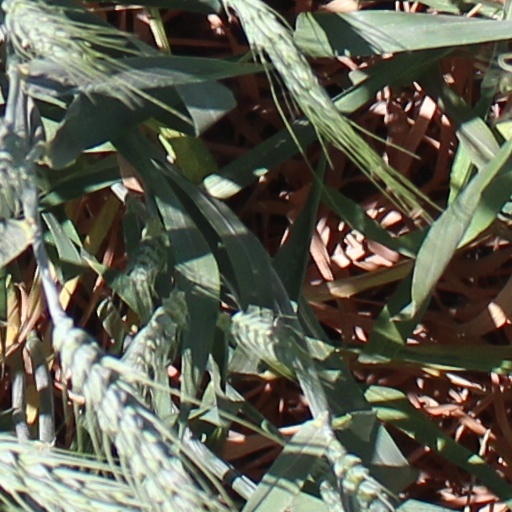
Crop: wheat